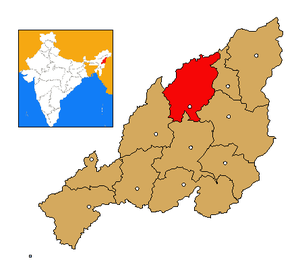
Le district de Mokokchung est un district de l'état du Nagaland, en Inde.